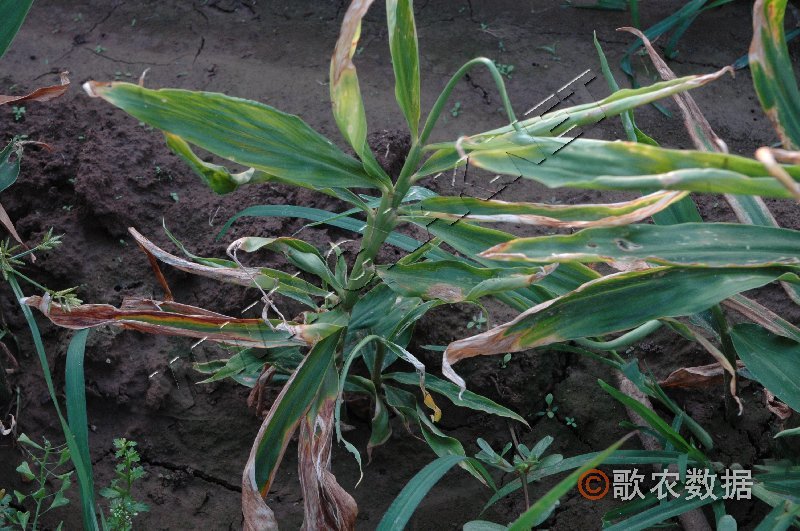
Plant: Ginger
Disease: ginger sheath blight